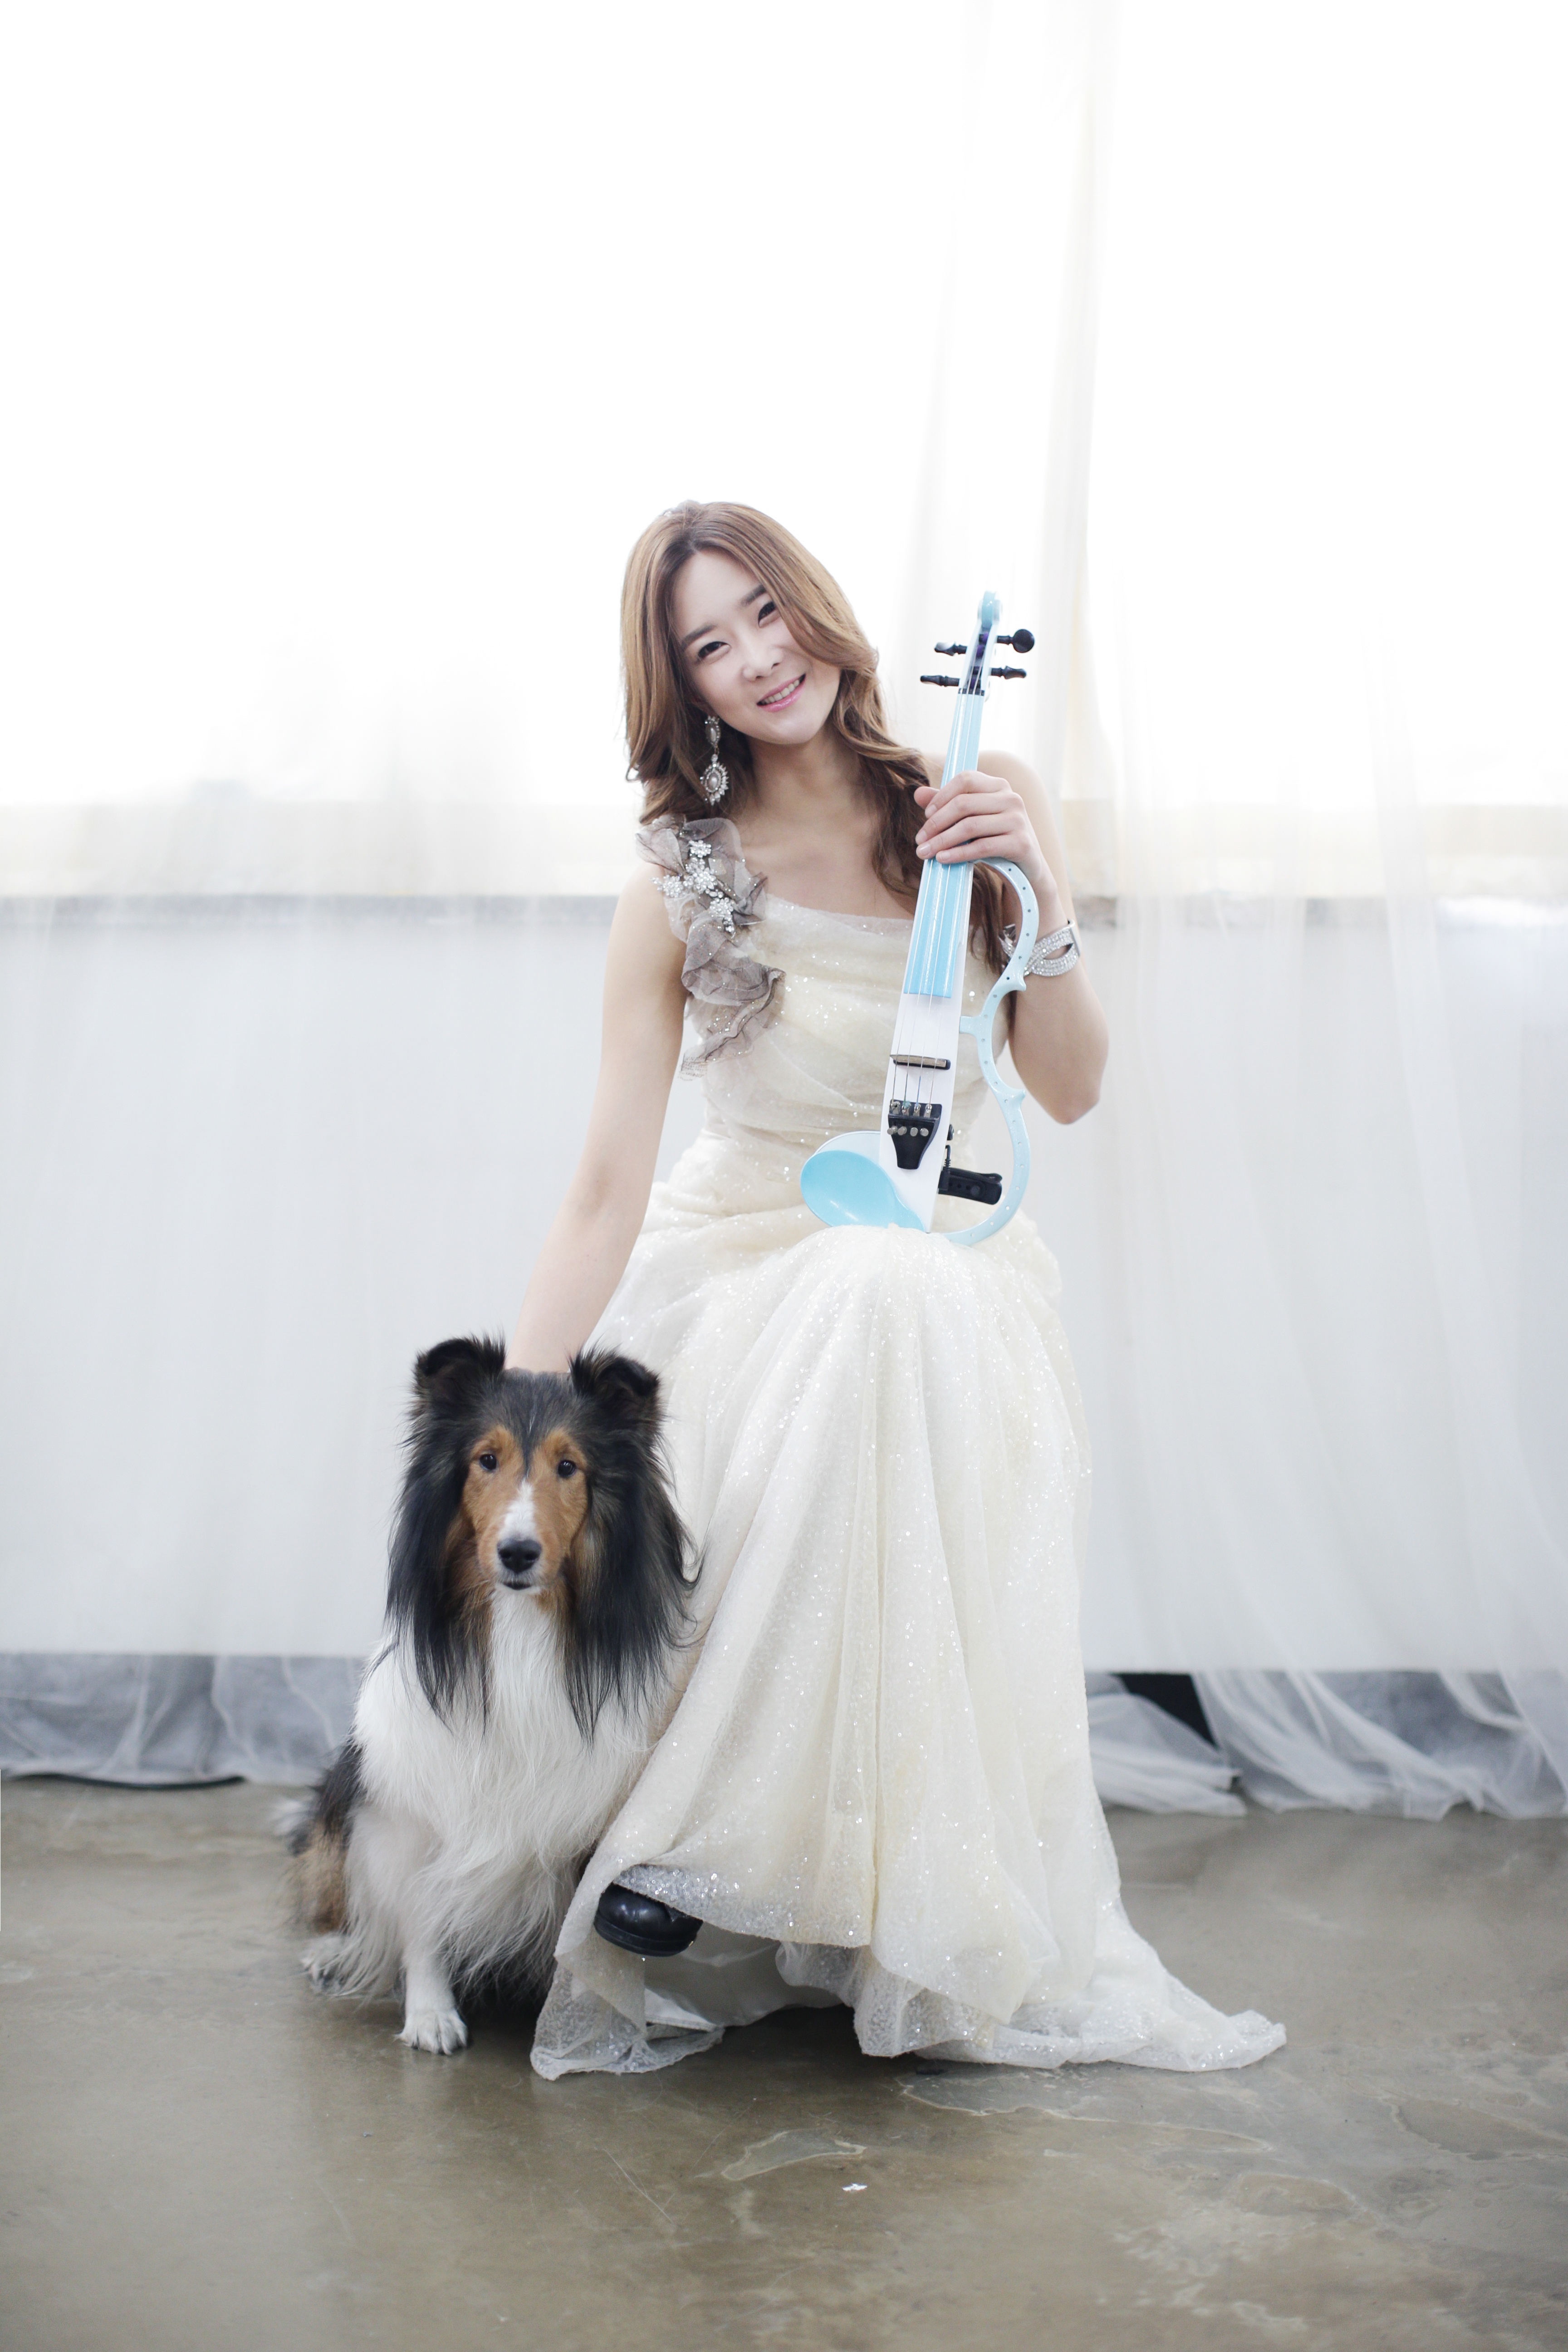
white, dog, model, fashion, musician, clothing, bride, violin, shooting, dress, costume, photo shoot, women's